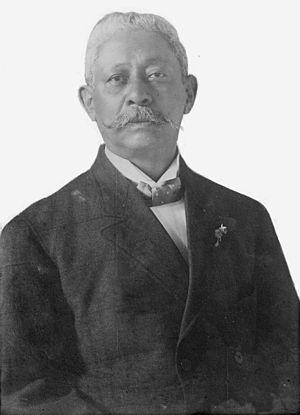
Manuel Bonilla est un homme d'État hondurien. Il est président du Honduras à deux reprises, du 13 avril 1903 au 25 février 1907 et du 31 janvier 1912 à sa mort.